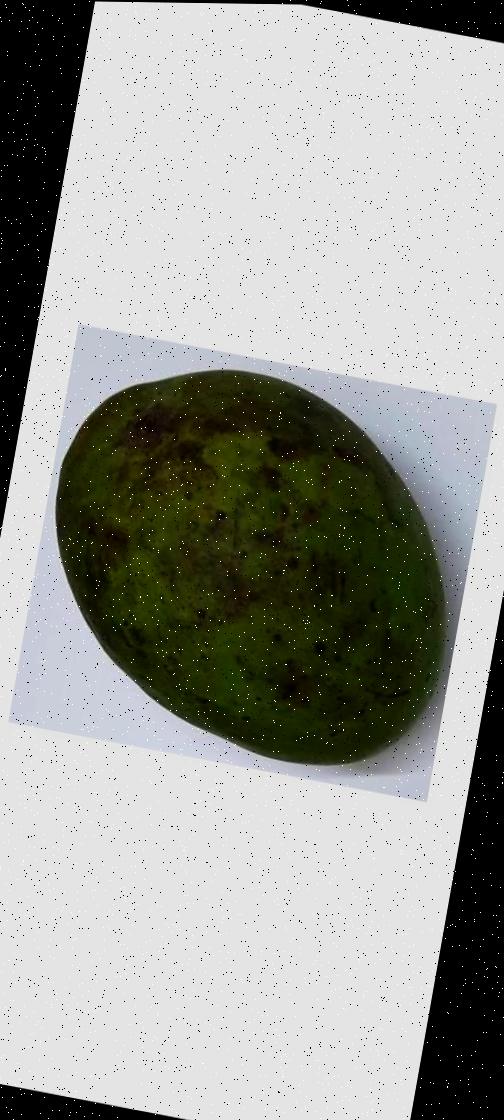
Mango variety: Harivanga